Lunan, Angus

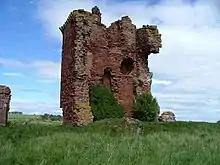
Ruins of Redcastle, on the south bank of the Lunan Water, opposite Lunan

Lunan is a hamlet in Angus, Scotland, in the parish of the same name, south of Montrose. The hamlet overlooks Lunan Bay, which is itself also a hamlet, at the mouth of the Lunan Water. A 16th-century priest of Lunan church, which is in the hamlet of Lunan Bay, Walter Mill, was one of the last Scottish Protestant martyrs to be burned at St. Andrews. The church itself was rebuilt in 1844. The 15th-century Red Castle, so called from the red sandstone it is built from, is located to the south of the hamlet, on the south bank of the Lunan Water.